Unilink

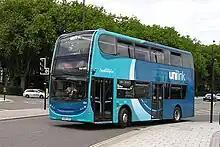
UniLink's second livery contracted under Bluestar, from 2013 to 2018

In January 2013, Bluestar ordered around 30 ADL Enviro400 double deckers, with two Scania CN230UB Omnicitys and five Wright Eclipse Urban 2's to mark their rebranding of the service from the old white and blue colour scheme to the new turquoise and blue-green colour scheme.